Battle of Le Mans

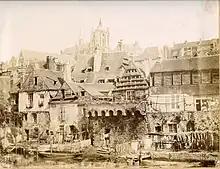
Tanners' quarter, Le Mans

Friedrich Karl arranged his army on a broad arc to encircle the French at Le Mans and began the offensive on 6 January. The Württembergian XIII Corps under the Grand Duke of Mecklenburg advanced on the right flank along the river Huisne. X Corps under General Konstantin Bernhard von Voigts-Rhetz covered the left flank by advancing down the Loir. In the center, III Corps and IX Corps followed each other down the main road to Le Mans.